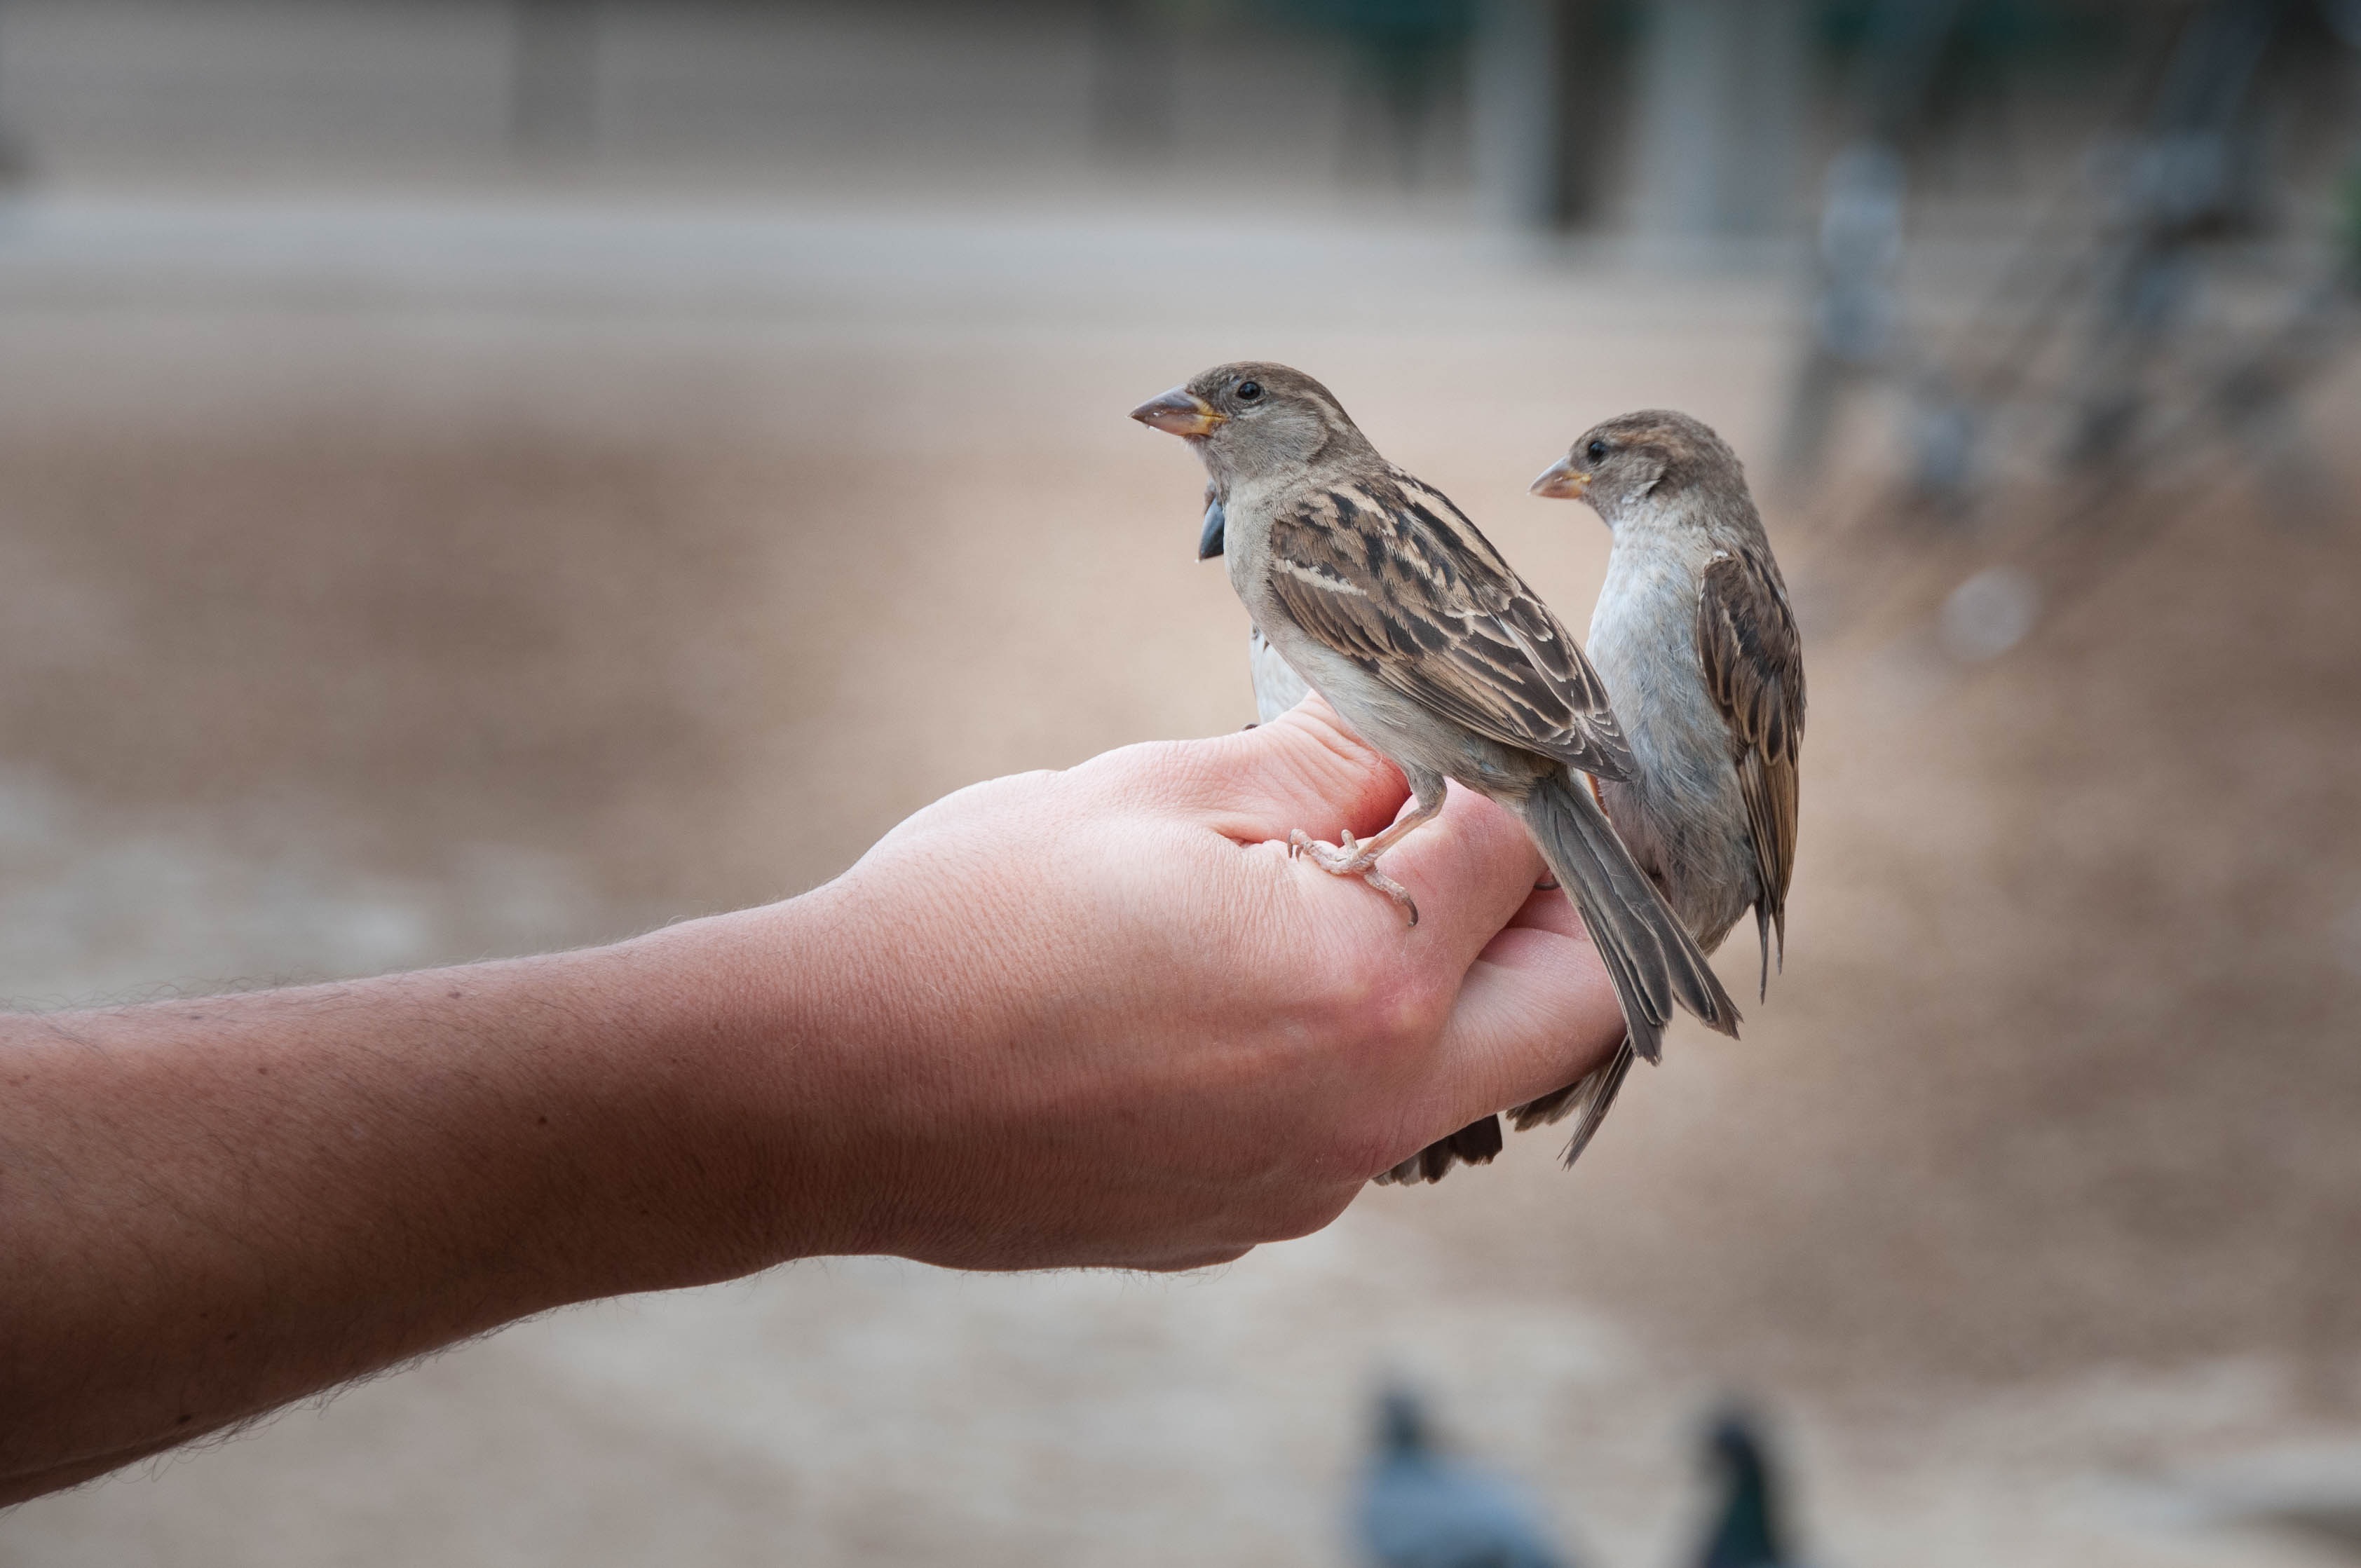
hand, branch, bird, wing, animal, wildlife, beak, fauna, close up, birds, vertebrate, sparrow, finch, sperling, claws out, house sparrow, old world flycatcher, perching bird, emberizidae